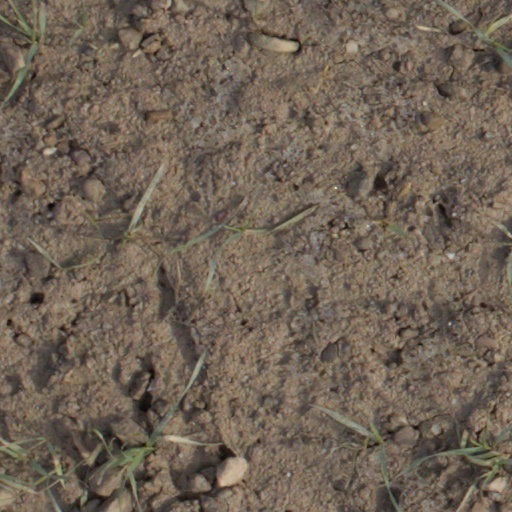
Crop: wheat